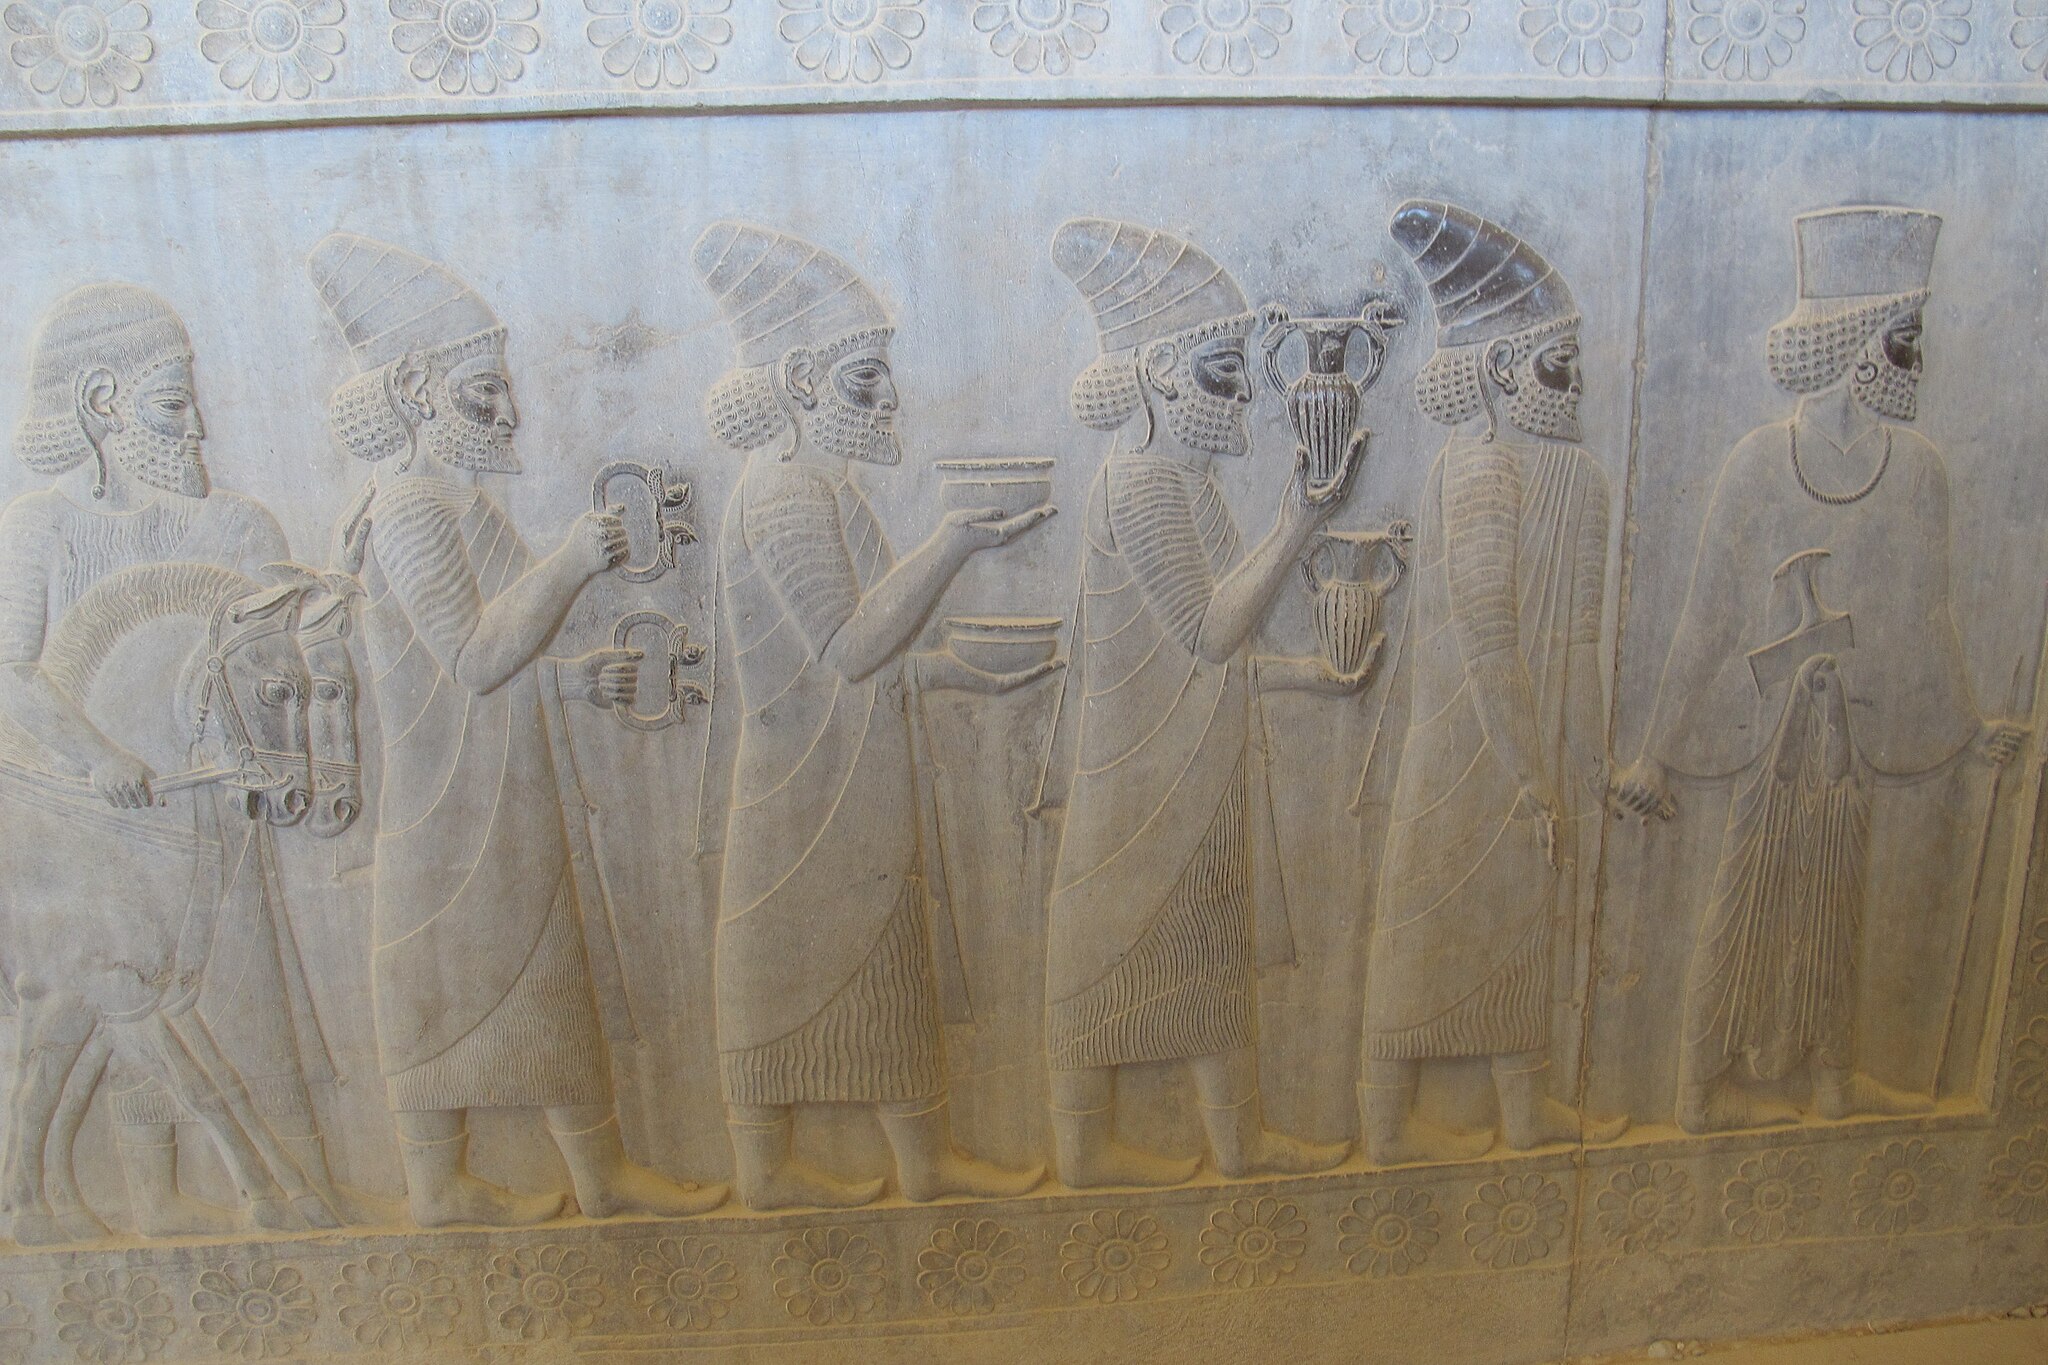
Title: تخت جمشید با عظمت 45
Date: 2016-07-17 00:06:21
Categories: Images from Wiki Loves Monuments 2018, Self-published work, Cultural heritage monuments in Iran with known IDs, Uploaded via Campaign:wlm-ir, Images from Wiki Loves Monuments in Marvdasht, 2016 in Persepolis, Images from Wiki Loves Monuments 2018 in Iran, Lydian delegation, Apadana